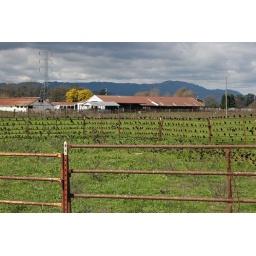
farm in napa during mating season for the red-winged black bird